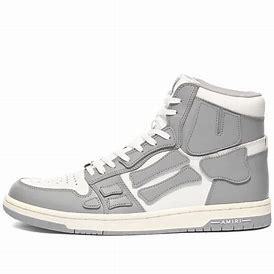
Brand: Amiri
Model: Skel Top